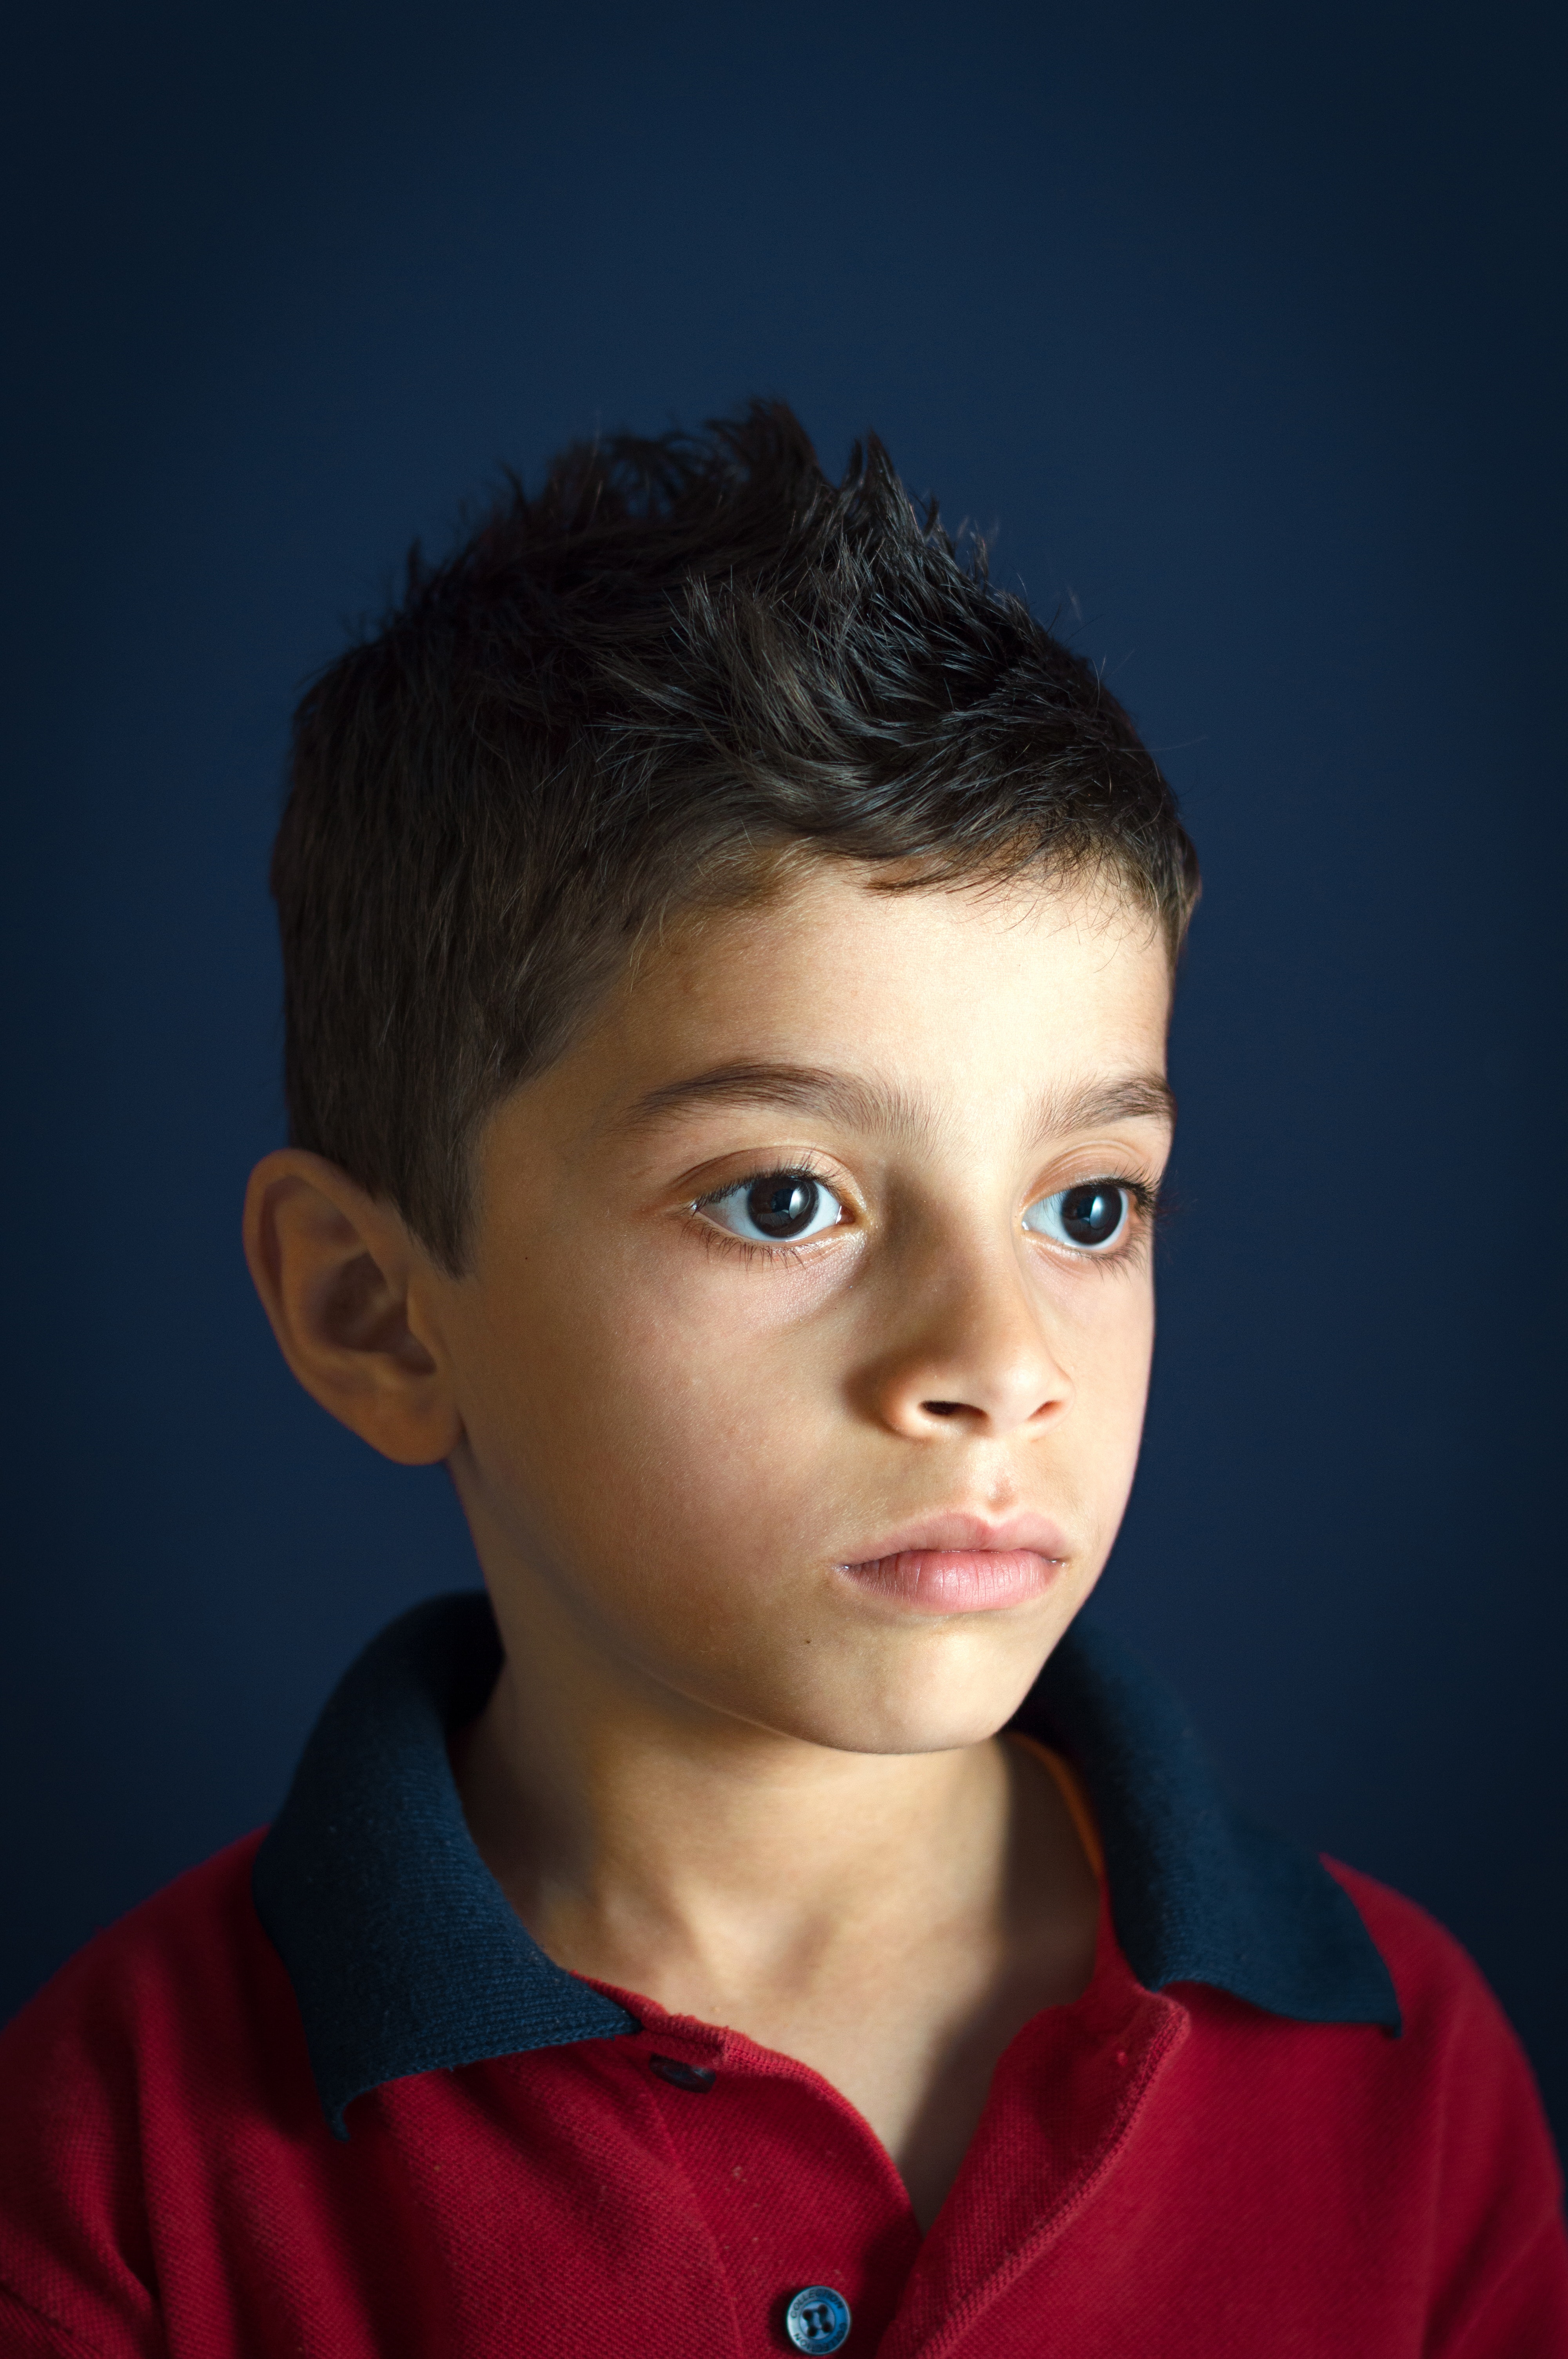
face, hair, blue, child, forehead, chin, hairstyle, head, eyebrow, cheek, red, eye, lip, portrait, human, portrait photography, child model, neck, photography, flash photography, smile, black hair, Caesar cut, ear